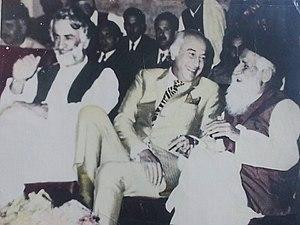
Nawad Akbar Bugti est un chef tribal pakistanais à la tête d'une milice privée qui réclamait l'autonomie politique de la province du Balouchistan au Pakistan.